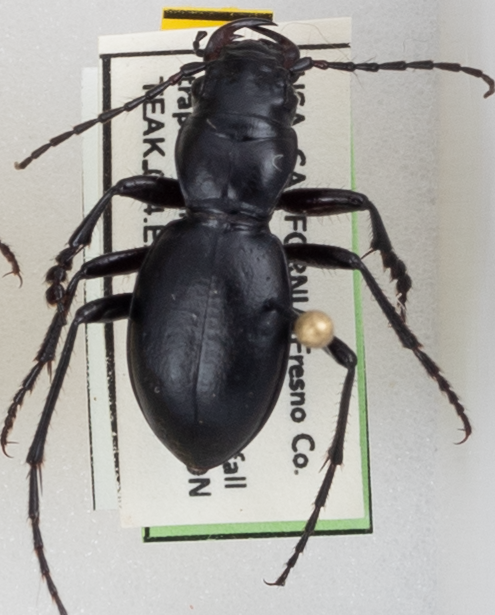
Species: Omus californicus
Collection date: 2021-06-09
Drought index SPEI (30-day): -1.13
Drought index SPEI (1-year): -2.09
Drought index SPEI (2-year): -2.09